John R. Barret

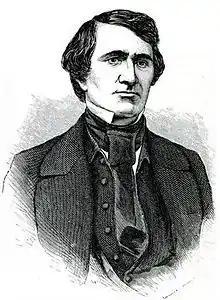

John Richard Barret (August 21, 1825 – November 2, 1903) was a slave owner and U.S. Representative from Missouri.